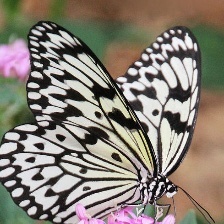
Species: PAPER KITE